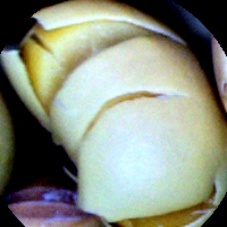
Label: Broken